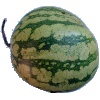
Label: watermelon